History of Bristol Rovers F.C.

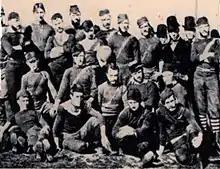
The Black Arabs in February 1884

The history of Bristol Rovers F.C., an English football club based in Bristol, England, covers their entire history from their formation in 1883 as the Black Arabs until the present day.